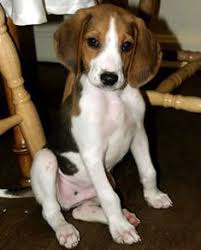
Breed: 216-n000063-Walker_hound